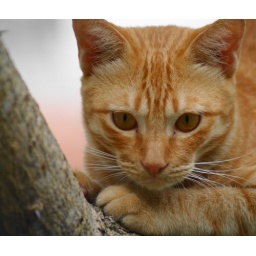
a cat, live up on the tree near my house